Steffen Kverneland

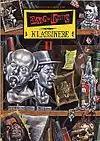
Front cover of the comics album "Amputerte klassikere II" from 1996.

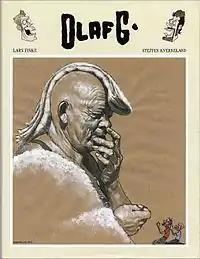
Front cover of the comics album "Olaf G." from 2004.

He published the album "Olaf G. " in 2004, a cooperation with Lars Fiske. The album is an adaptation of the biography of illustrator and cartoonist Olaf Gulbransson, and won the Sproing Award for 2004, in addition to other prizes. It was translated into German language, and the translation into Swedish resulted in the comics award Urhunden in 2008.